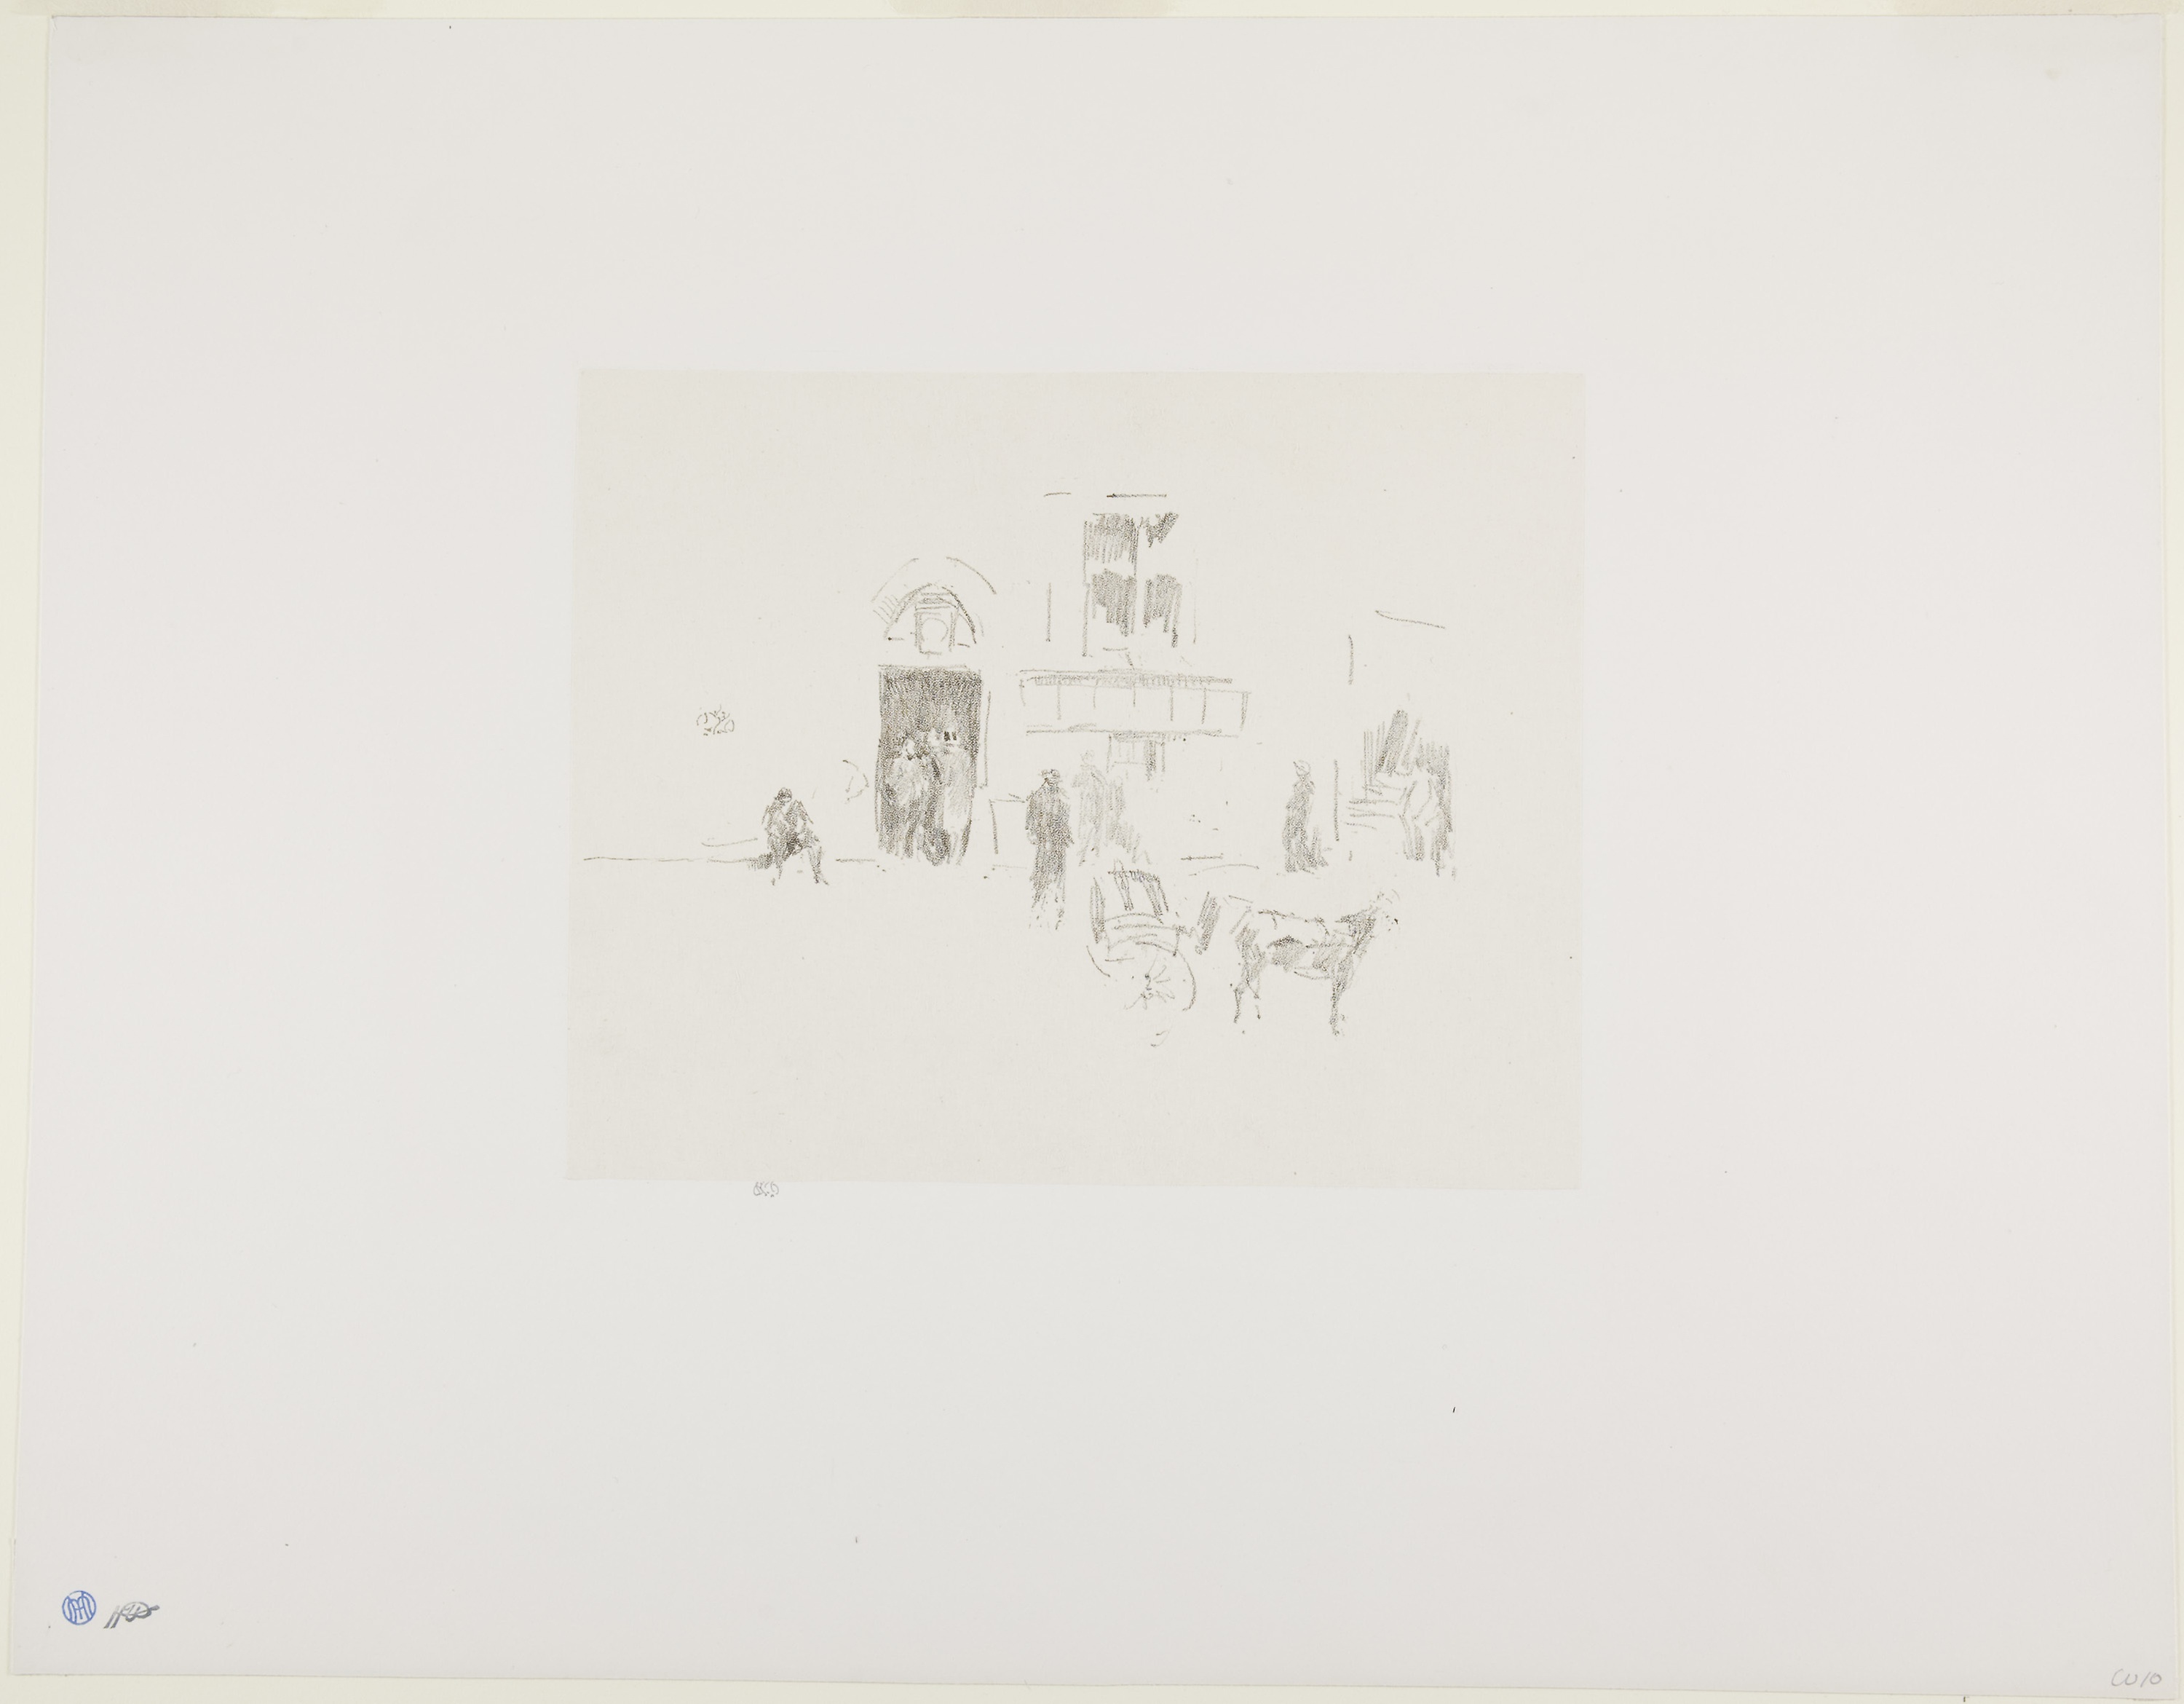
drawing, font, art, artwork